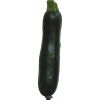
Label: Zucchini dark 1